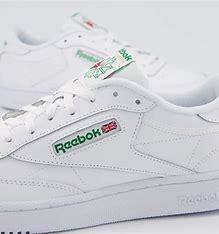
Brand: Reebok
Model: Club C 85